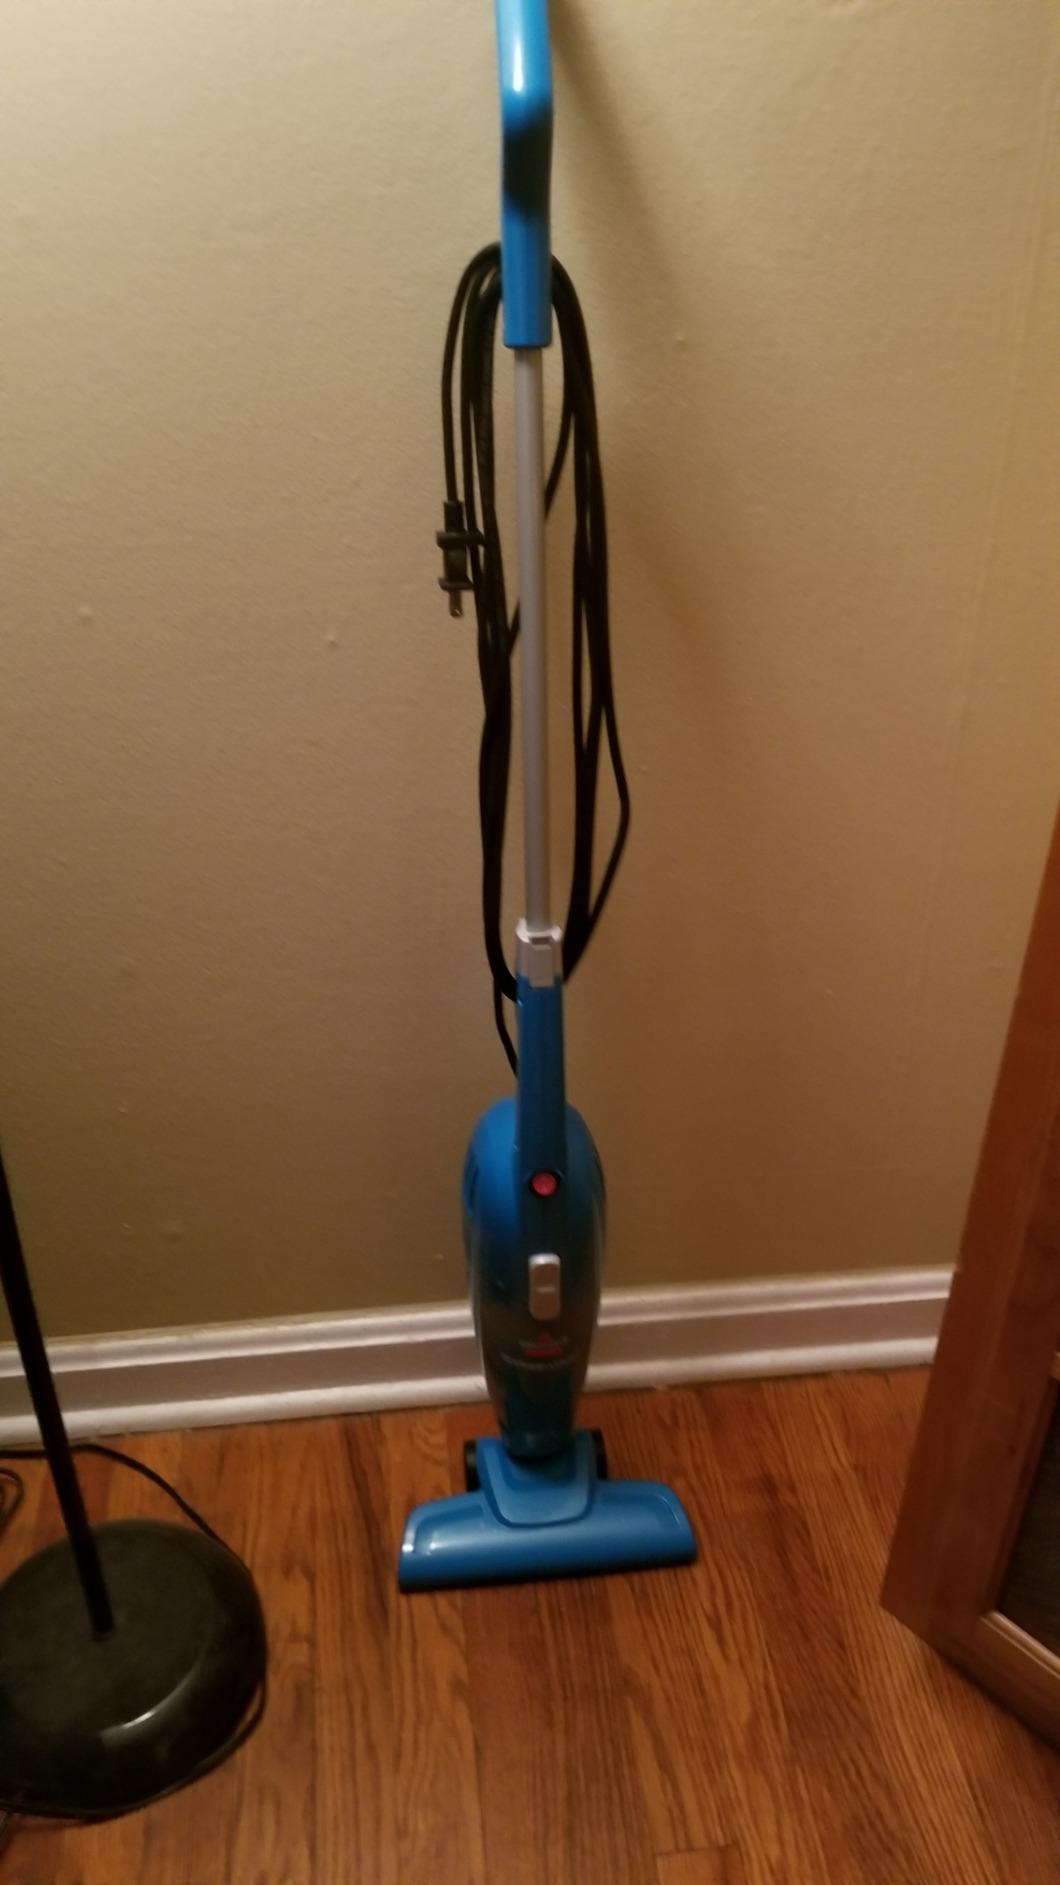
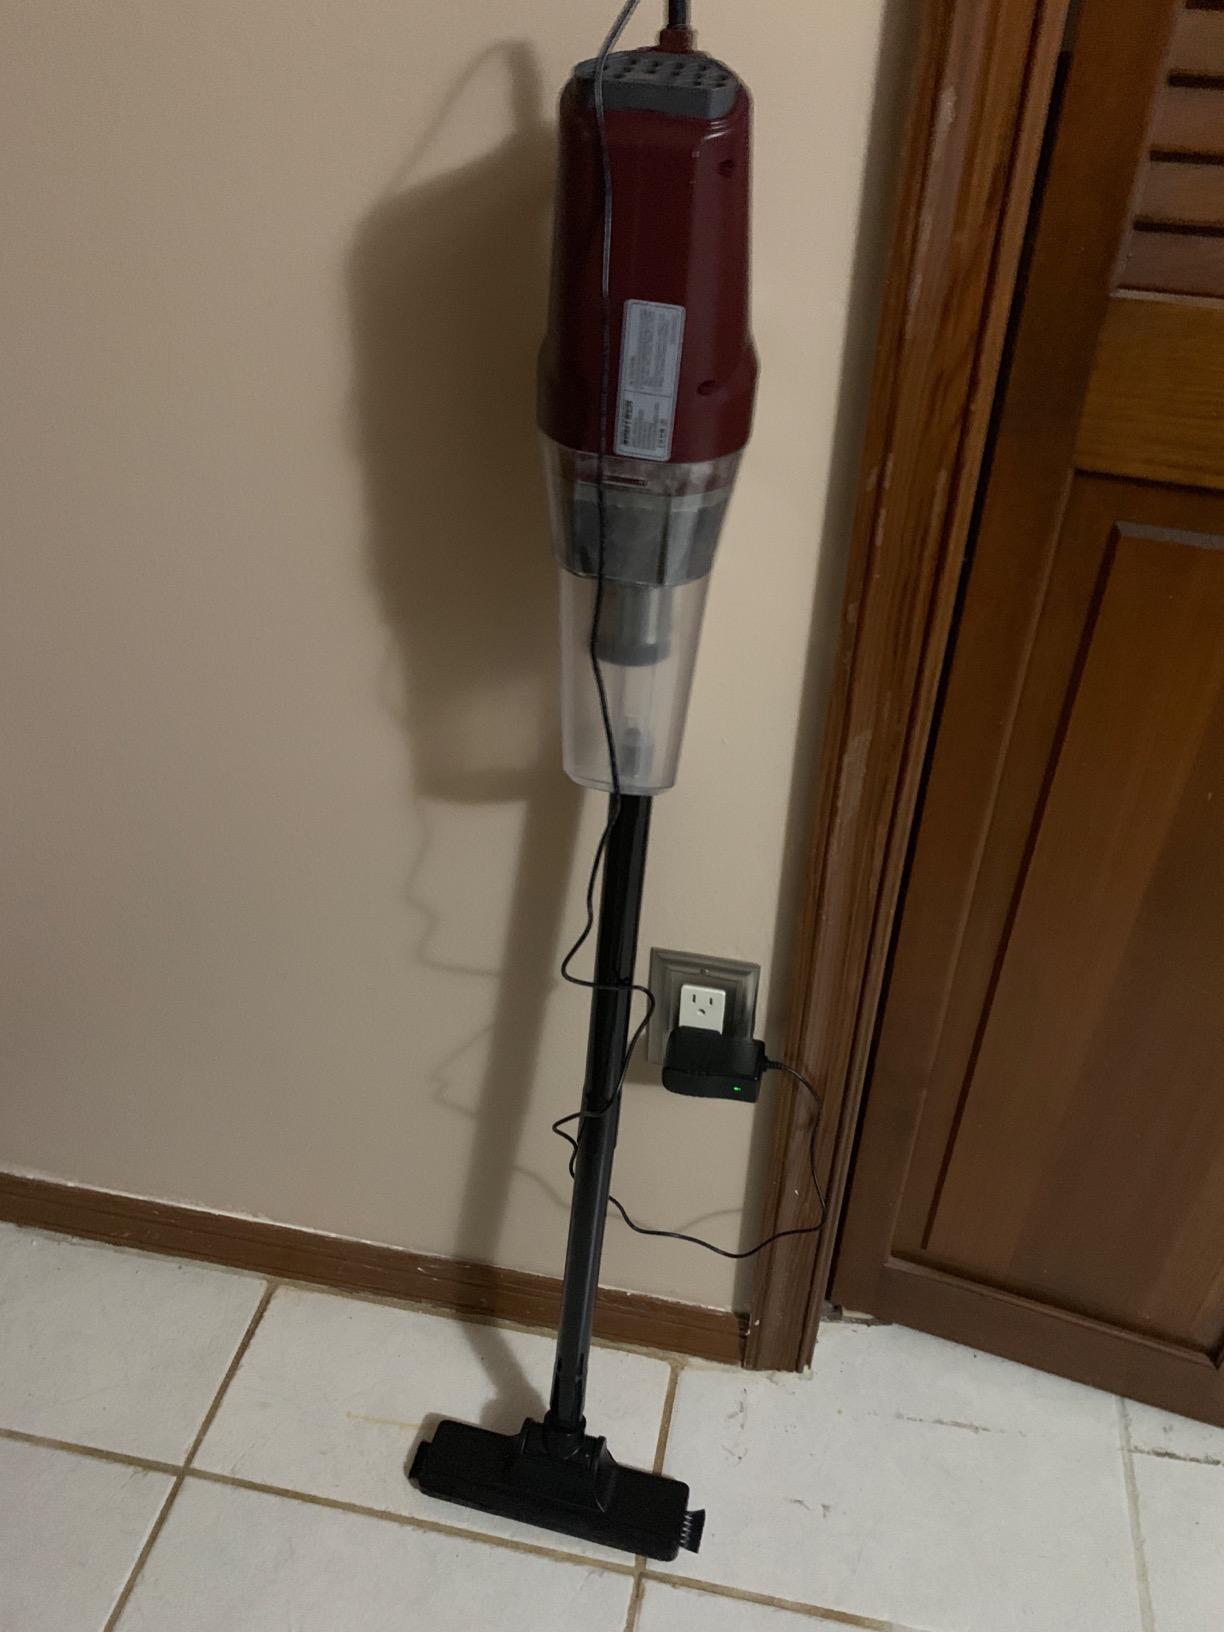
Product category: items_vacuum
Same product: no